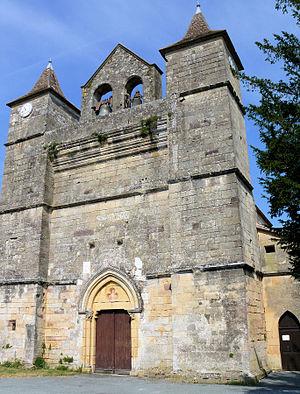
Montagnac-sur-Lède - Eglise Saint-Martin
Cet article recense une partie des monuments historiques de Lot-et-Garonne, en France.
Montagnac-sur-Lède est une commune du Sud-Ouest de la France, située dans le département de Lot-et-Garonne. Cette ville est à l'origine de la boutade populaire : "qui a pété, a le cul chaud."
L'église Saint-Martin est une église catholique située à Montagnac-sur-Lède, en France.